John Woodhead

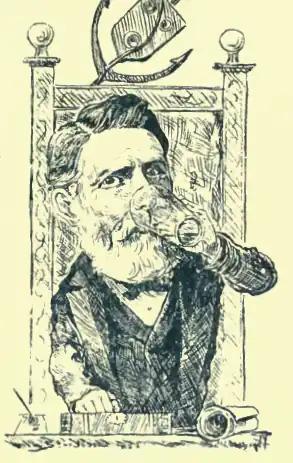
Caricature of Sir John Woodhead in the "Cape Lantern"

Sir John Woodhead (22 January 1832 – 16 April 1898) was four-times mayor of Cape Town and a local businessman.